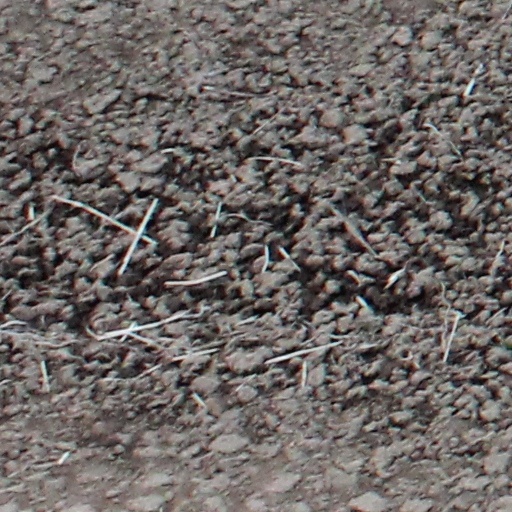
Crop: wheat